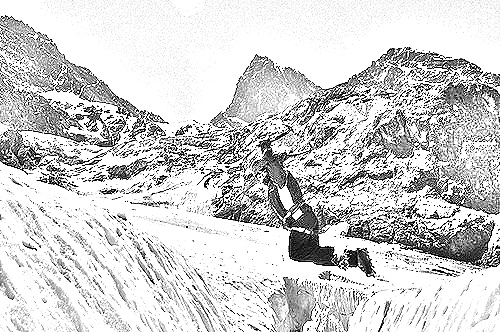
Portrait style: Sketch Portrait